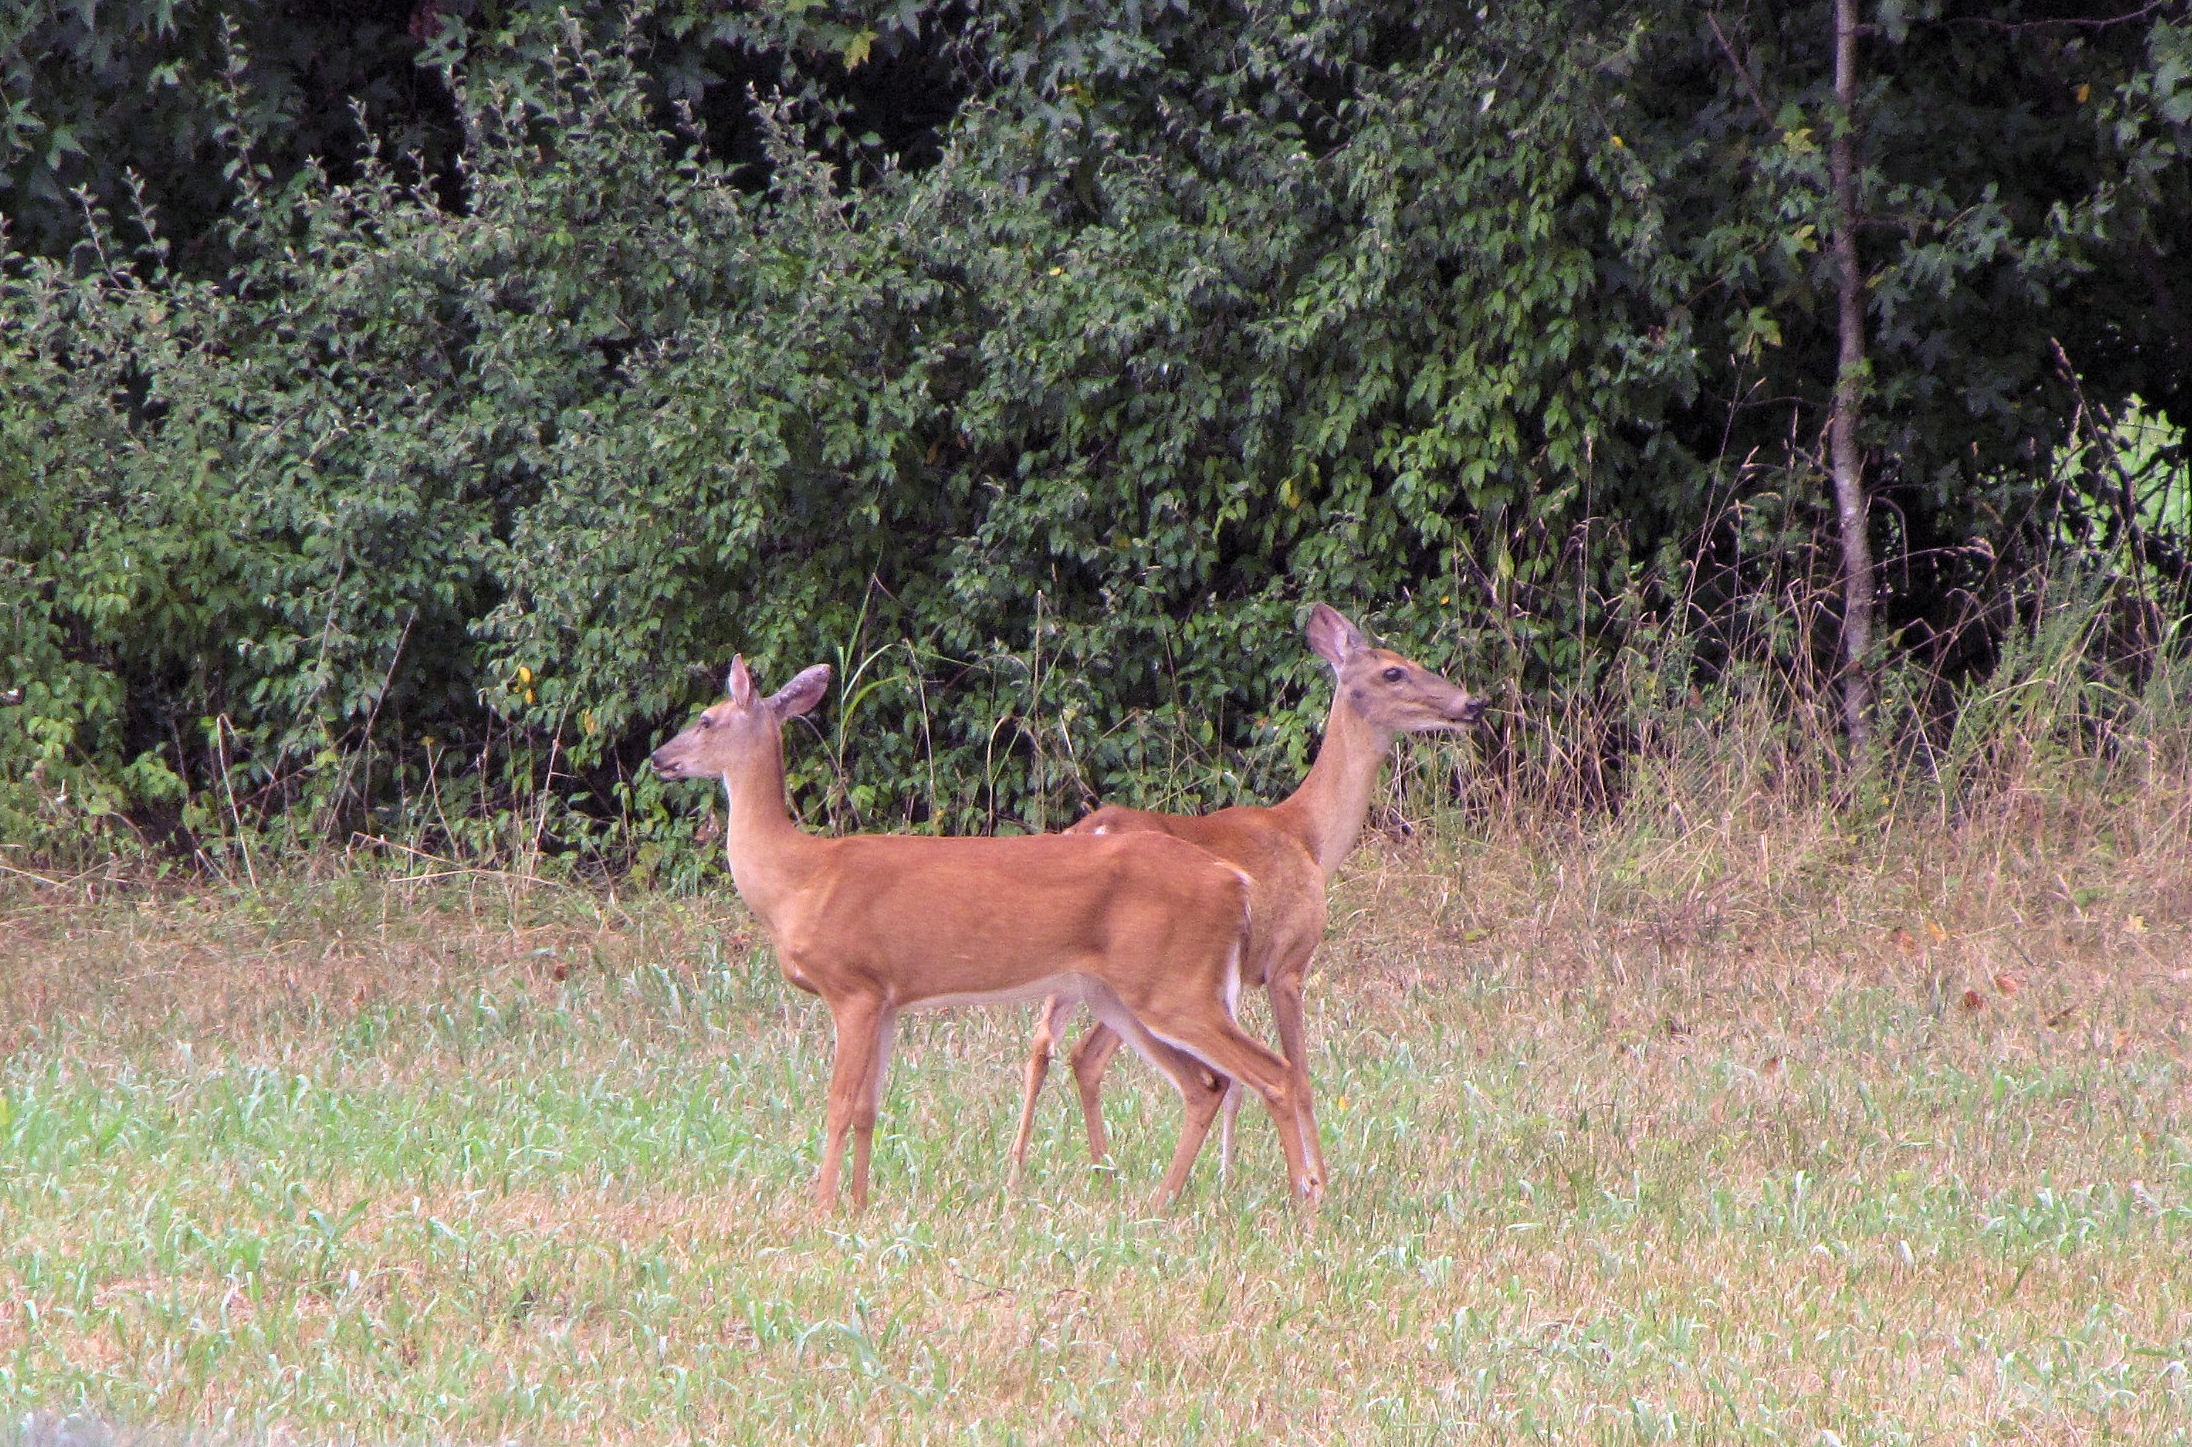
nature, wilderness, prairie, animal, wildlife, wild, environment, deer, grazing, mammal, fauna, outdoors, zoology, vertebrate, impala, species, white tailed deer, whitetail deer